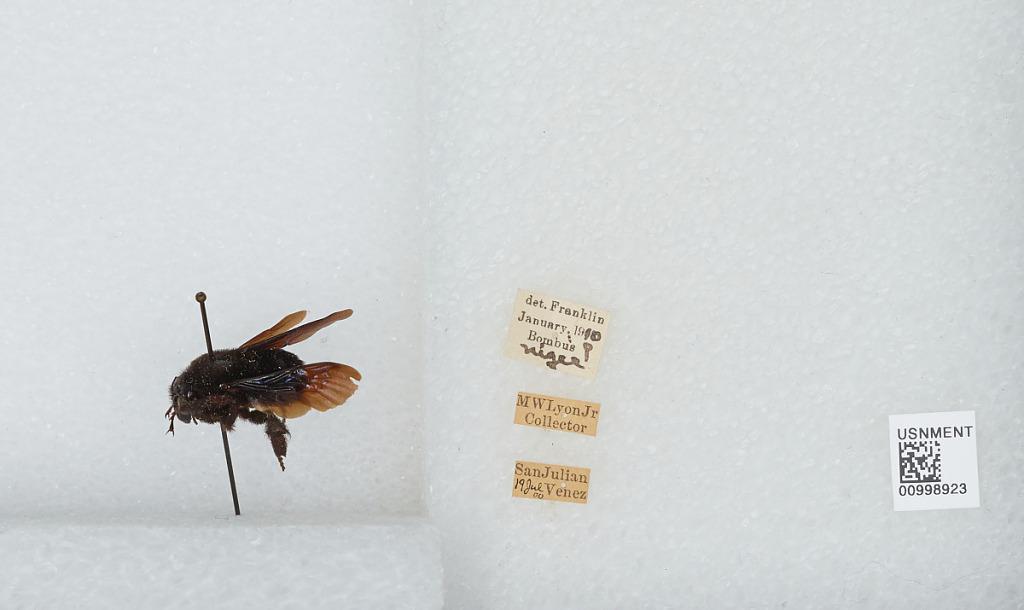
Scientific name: Bombus (Fervidobombus) morio (Swederus)
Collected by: M. Lyon
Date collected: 1900-7-19
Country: Venezuela
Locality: San Julian
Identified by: Franklin